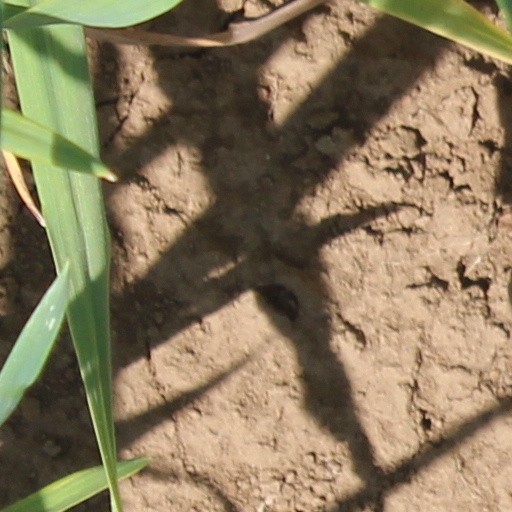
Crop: wheat